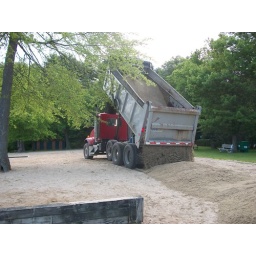
The dump truck that delivered the sand to the beach. Three loads were deposited and spread by me and my crew.